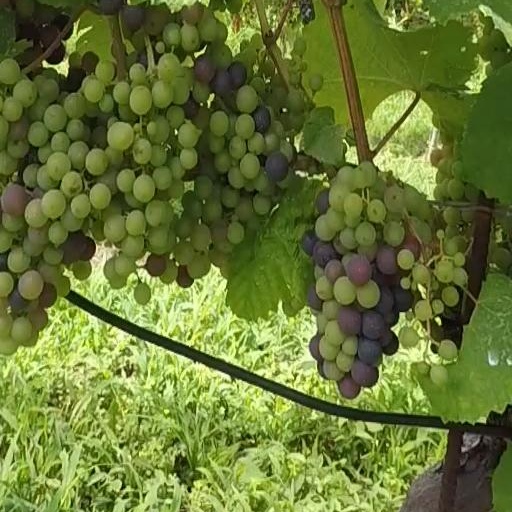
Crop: grape